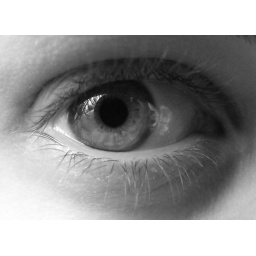
My eye in black and white form whilst being quite tired!